Clement Griscom

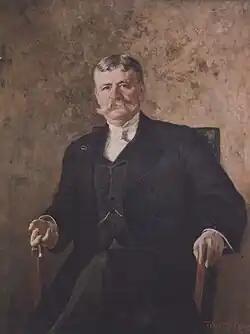
Clement Acton Griscom by Fedor Encke painted in 1899.

Clement Acton Griscom (March 15, 1841 – November 10, 1912) was an American shipping magnate and financier.